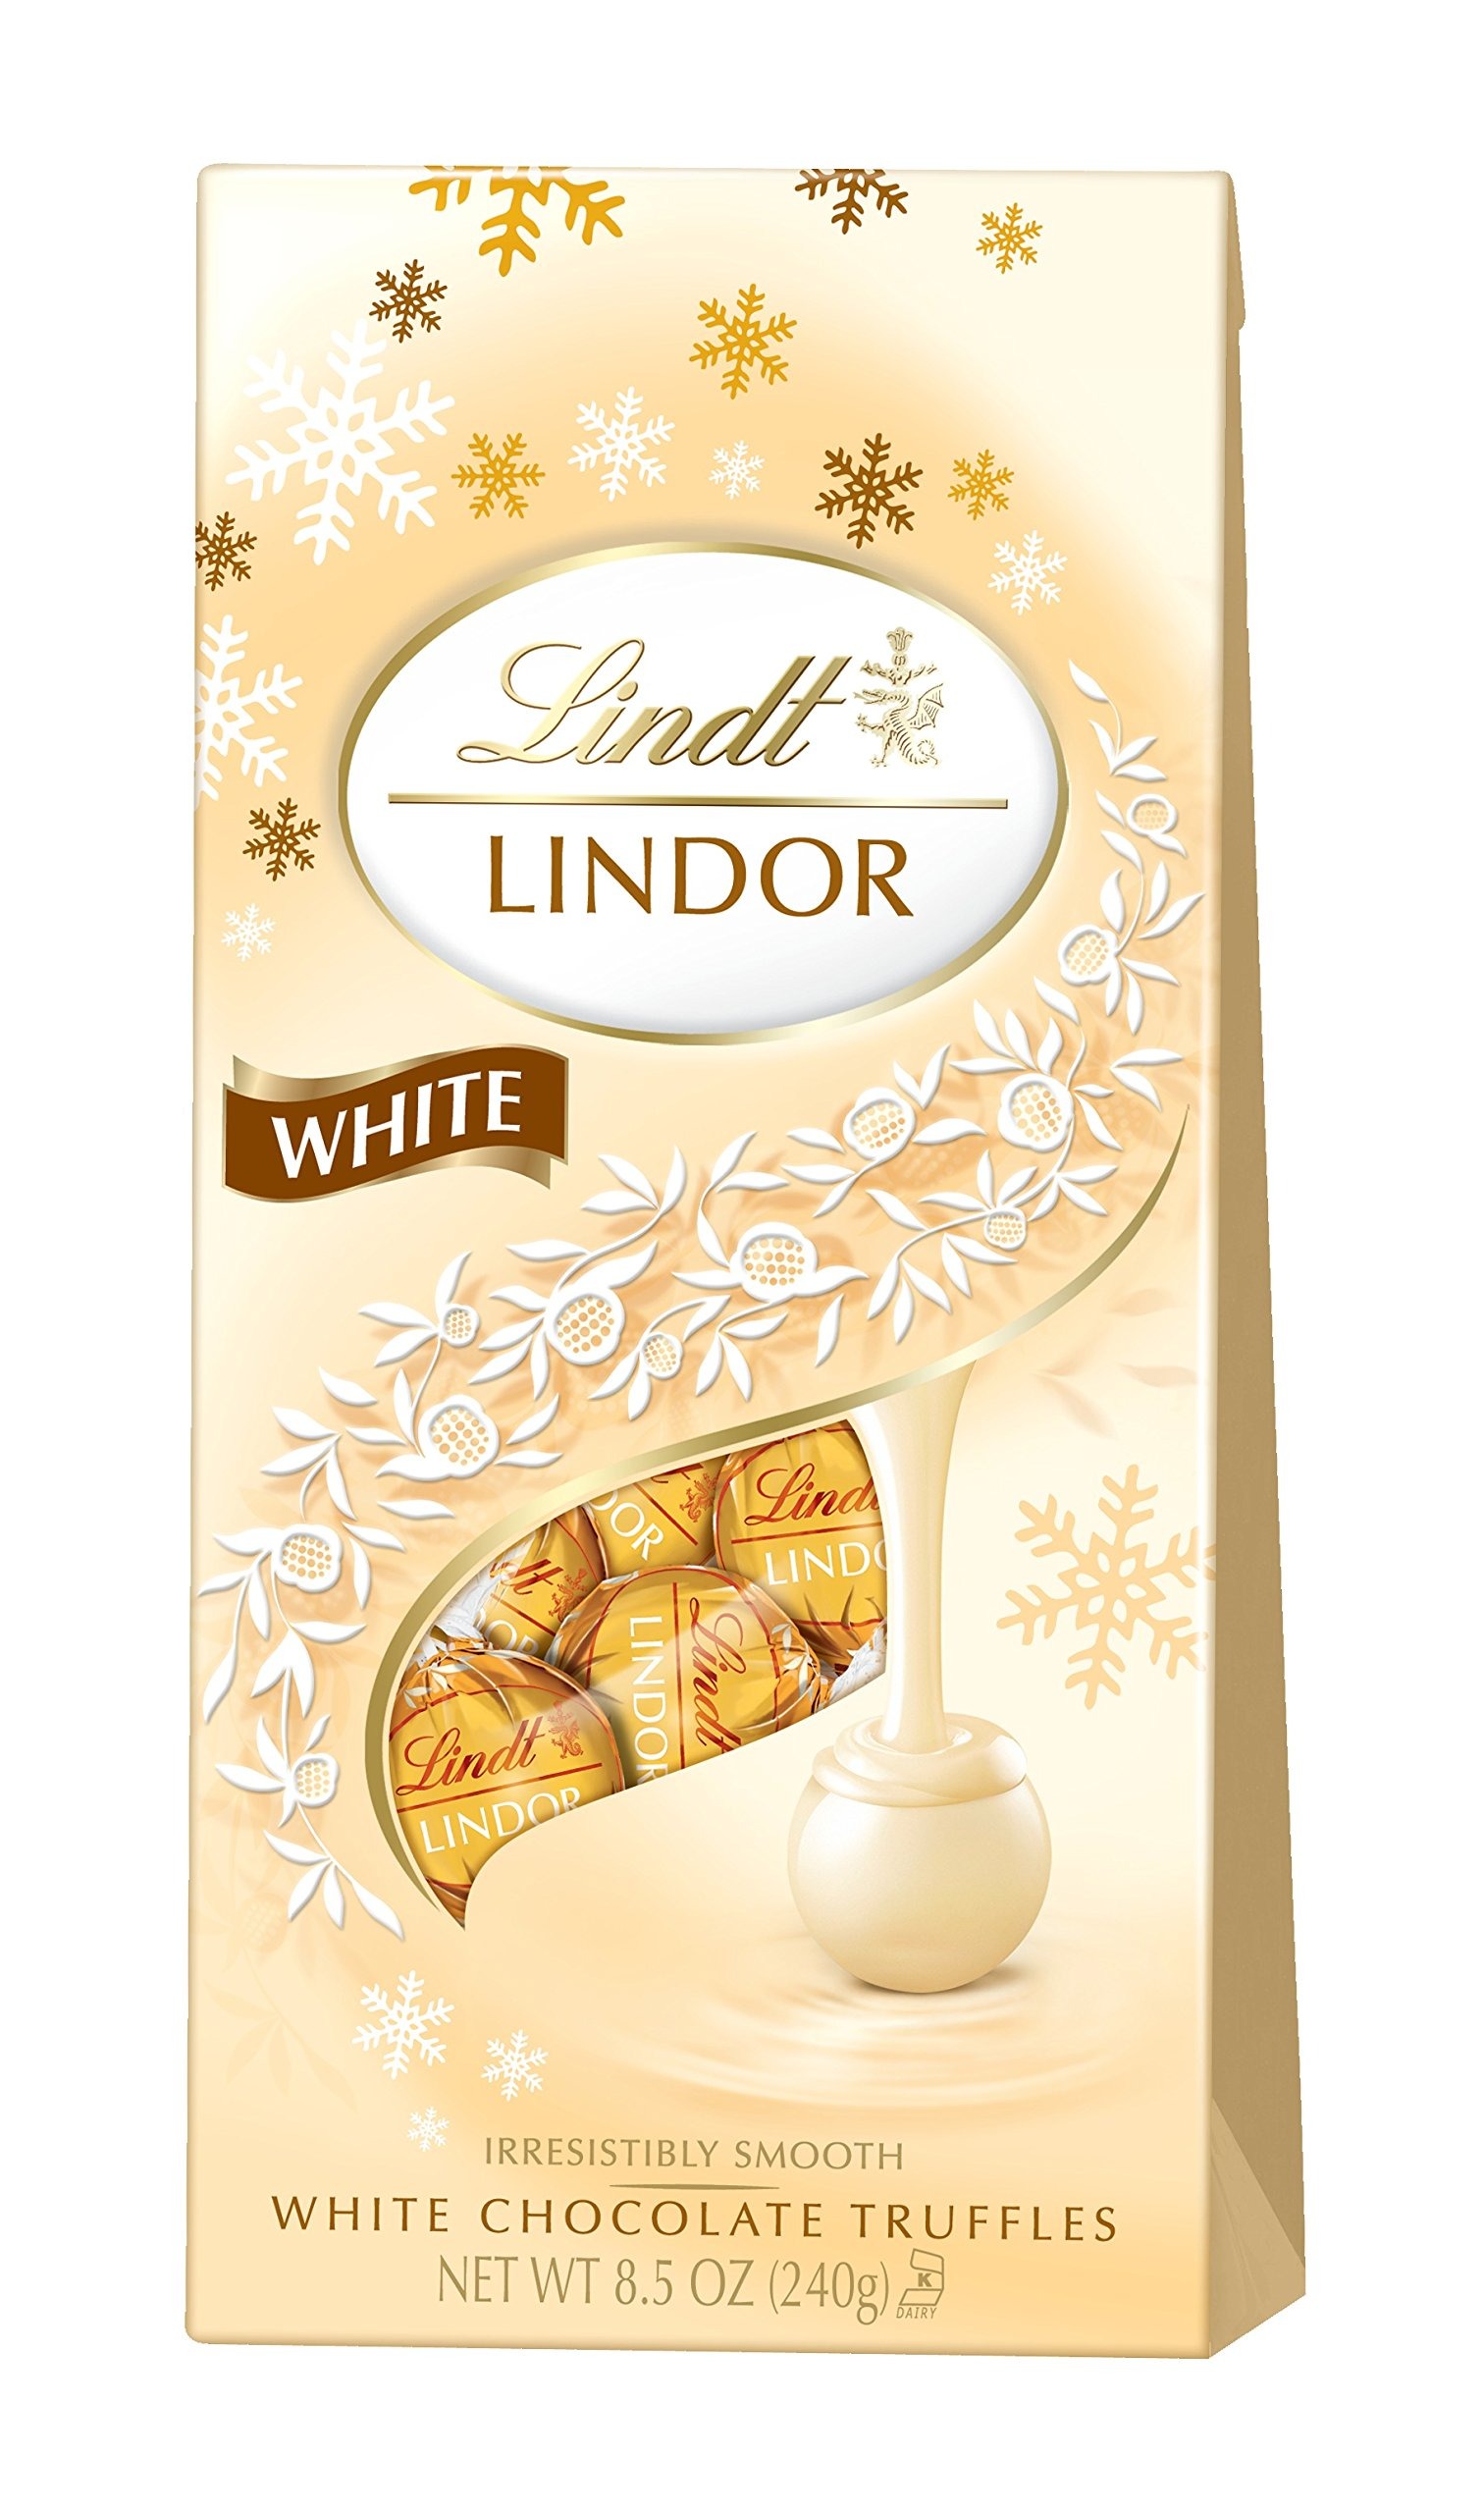
Item Name: Lindor Holiday Truffles, White Chocolate, 8.5 Ounce (Pack of 12)
Bullet Point 1: A delicate white chocolate shell envelops an irresistibly smooth white truffle filling, approximately 20 pieces
Bullet Point 2: Enjoy Lindor and melt away with a moment that is yours
Bullet Point 3: Perfect for gifting, the candy dish and as an individual gourmet snack indulgence
Bullet Point 4: Lindt, chocolate beyond compare
Bullet Point 5: Kosher certified, made in the usa
Value: 102.0
Unit: oz

Price: 7.98